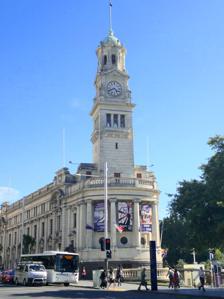
Building: Auckland Town Hall
Country: New Zealand
Year built: 1911
Historic civic building in Auckland CBD Auckland Town Hall Exterior of venue viewed from Queen Street General information Type Civic Architectural style Italian Renaissance Revival Location Auckland CBD Address 305 Queen Street, Auckland , New Zealand Construction started 1909 ; 116 years ago ( 1909 ) Inaugurated 14 December 1911 ; 113 years ago ( 1911-12-14 ) Renovated 1994-97 Cost £ 126,000 Renovation cost $ 32.8 million Owner Auckland Council Height 45 m (148 ft) Design and construction Architect(s) J Clark and Sons Renovating team Structural engineer Sinclair Knight Merz Civil engineer Downer Group Other information Seating capacity 1,529 (Great Hall) 431 (Concert Chamber) Heritage New Zealand – Category 1 Designated 27 July 1988 ; 36 years ago ( 1988-07-27 ) Reference no. 549 The Auckland Town Hall is an Edwardian building on Queen Street in the Auckland CBD , New Zealand, known both for its original and ongoing use for administrative functions (such as Council meetings and hearings), as well as its famed Great Hall and separate Concert Chamber. Auckland Town Hall and its surrounding context is highly protected as a 'Category A' heritage site in the Auckland District Plan, registered by Heritage New Zealand as a Category I Historic Place . History Town Hall entrance from Queen Street Overhead view of the Town Hall at night Building Since as early as 1872, there were plans to create a town hall for the city of Auckland. The corner of Greys Avenue and Queen Street was chosen as the location in 1880, and the corner was requisitioned by a formal act of parliament, the Auckland Reserves Exchange and Change of Trust Act 1881. The area proved to be too small, so the municipal government purchased the adjoining properties in 1883. A design competition for the building was held in 1908, which was won by Melbourne -based architects JJ & EJ Clark . Construction began after the foundation stone was laid by mayor Arthur Myers on 24 February 1909, and the building was officially opened on 14 December 1911 by Lord Islington , Governor of New Zealand , the building is one of the most prominent heritage structures on Queen Street . Costing £126,000 (approximately $21 million in 2017)  to construct, the building was constructed of Oamaru limestone, with a Melbourne bluestone base, and incorporates a 40-metre high clocktower. The five-storey Italian Renaissance Revival design bears a resemblance to the Lambeth Town Hall at Brixton , London, built at around the same time. The Town Hall formed Auckland's first permanent seat of both administration and entertainment in the city's history, with its Great Hall (seating 1,673 people) modelled on the Gewandhaus in Leipzig, and considered as having among the finest acoustics in the world. Auckland residents had mixed opinions of the building after it was constructed, with some likening it to a cheese wedge or a flat iron . The exterior is constructed of two types of stone; the ground floor is made of a dark volcanic basalt, heavily rusticated, which contrasts with the pale stonework of the upper storeys. Oamaru limestone from the south island was used for the upper part of the building. The lower part is often assumed to be Auckland basalt but was actually sourced from Melbourne, in Australia. This was probably due to the architects already having a history of sourcing consistently good quality stone from the quarries there, as well as the availability of heavy duty steam saws to handle the notoriously difficult stone. View from the door of Auckland Town Hall The interior contains several varieties of English ceramic surfaces – tessellated floors and glazed ceramic wall tiles. The semi-circular Council Chamber is fitted with wood panelling and Art-Nouveau -style electric light fittings, while stained glass is a feature of all the main rooms. The ceilings throughout all the main floors are ornamented with good quality plasterwork, the Great Chamber being the most elaborate. The great four-sided clock in the building's tower was donated by Arthur Myers ( MP and former Auckland mayor) and the Great Hall's pipe organ by Sir Henry Brett. The Town Hall project was championed by Myers before and during his time as mayor (1905–1909), and one of his last acts in office was to lay the foundation stone. The Town Hall's interior was extensively restored from 1994–1997 at a cost of NZ$ 33 million, partially because the unreinforced masonry structure did not meet earthquake standards. Australian engineering firm Sinclair Knight Merz pioneered various techniques to reinforce the structure without substantially changing the heritage character of the building. In 2007, the exterior underwent additional restoration work. A number of ornamental details on the exterior had been removed in the 1950s due to earthquake concerns, and some of the Oamaru limestone was damaged during aggressive stone cleaning. After careful research and analysis, these were replaced by limestone sourced from the same levels of the North Otago quarry that provided the original stone. Interior acoustic performance was corrected by the removal of earlier ill-judged and obtrusive intervention measures and their replacement by less-visible and more effective treatments. Interior paintwork was restored throughout to the original Edwardian-era colours. Complex fragmented porcelain and glazed ceramic tiling was restored with exact, new purpose-made replicas in the lavish main entrance foyer. The original carpet was recreated (for reference, a small portion of the original was left in one corner of the Council Chamber). The stained glass windows were restored and (where necessary), rebuilt and the entire building was unobtrusively fire protected. Town Hall Organ The organ after the restoration in 2010 The Town Hall Organ , dating from 1911, is the largest musical instrument in the country, and is itself a 'Protected Object' in New Zealand law. It was funded by former mayor of Auckland Henry Brett , designed by English organist Edwin Lemare and constructed by Norwich pipe organ manufacturer Norman and Beard . It was extensively remodelled in 1969–1970 when the organ reform movement reached New Zealand, significantly altering and reducing its original Romantic-era power, discarding many parts of the original, and adding new ones to produce a then-fashionable Baroque sound. The resulting compromised instrument was dismantled in January 2008 for restoration and rebuilding. The rebuilt organ, incorporating remaining parts of the 1911 original, some recently recovered components, and new elements, was built by Orgelbau Klais of Bonn, Germany. It returned to the Great Hall at the end of 2008, and was reassembled as the country's largest (and once again most powerful), organ. Auckland City had committed itself to providing NZ$3 million to the restoration project, with a $500,000 remainder obtained via private fundraising. The restored organ was officially unveiled on 21 March 2010, with a specially commissioned symphony. Auckland Philharmonia Orchestra In early February 2016, the administration staff of New Zealand's largest metropolitan orchestra, the Auckland Philharmonia , moved into the vacant former mayoral office suite, making Auckland Town Hall, where the orchestra largely performs, its new home. References